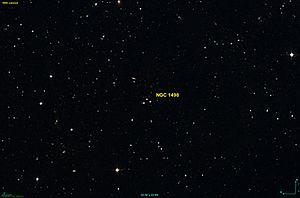
Image réalisée avec les données de DSS (Digitized Sky Survey) et le logiciel Aladin
NGC 1498 est constitué de trois étoiles situées dans la constellation de l'Éridan.